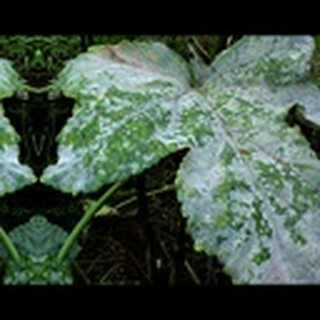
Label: cotton_powdery_mildew